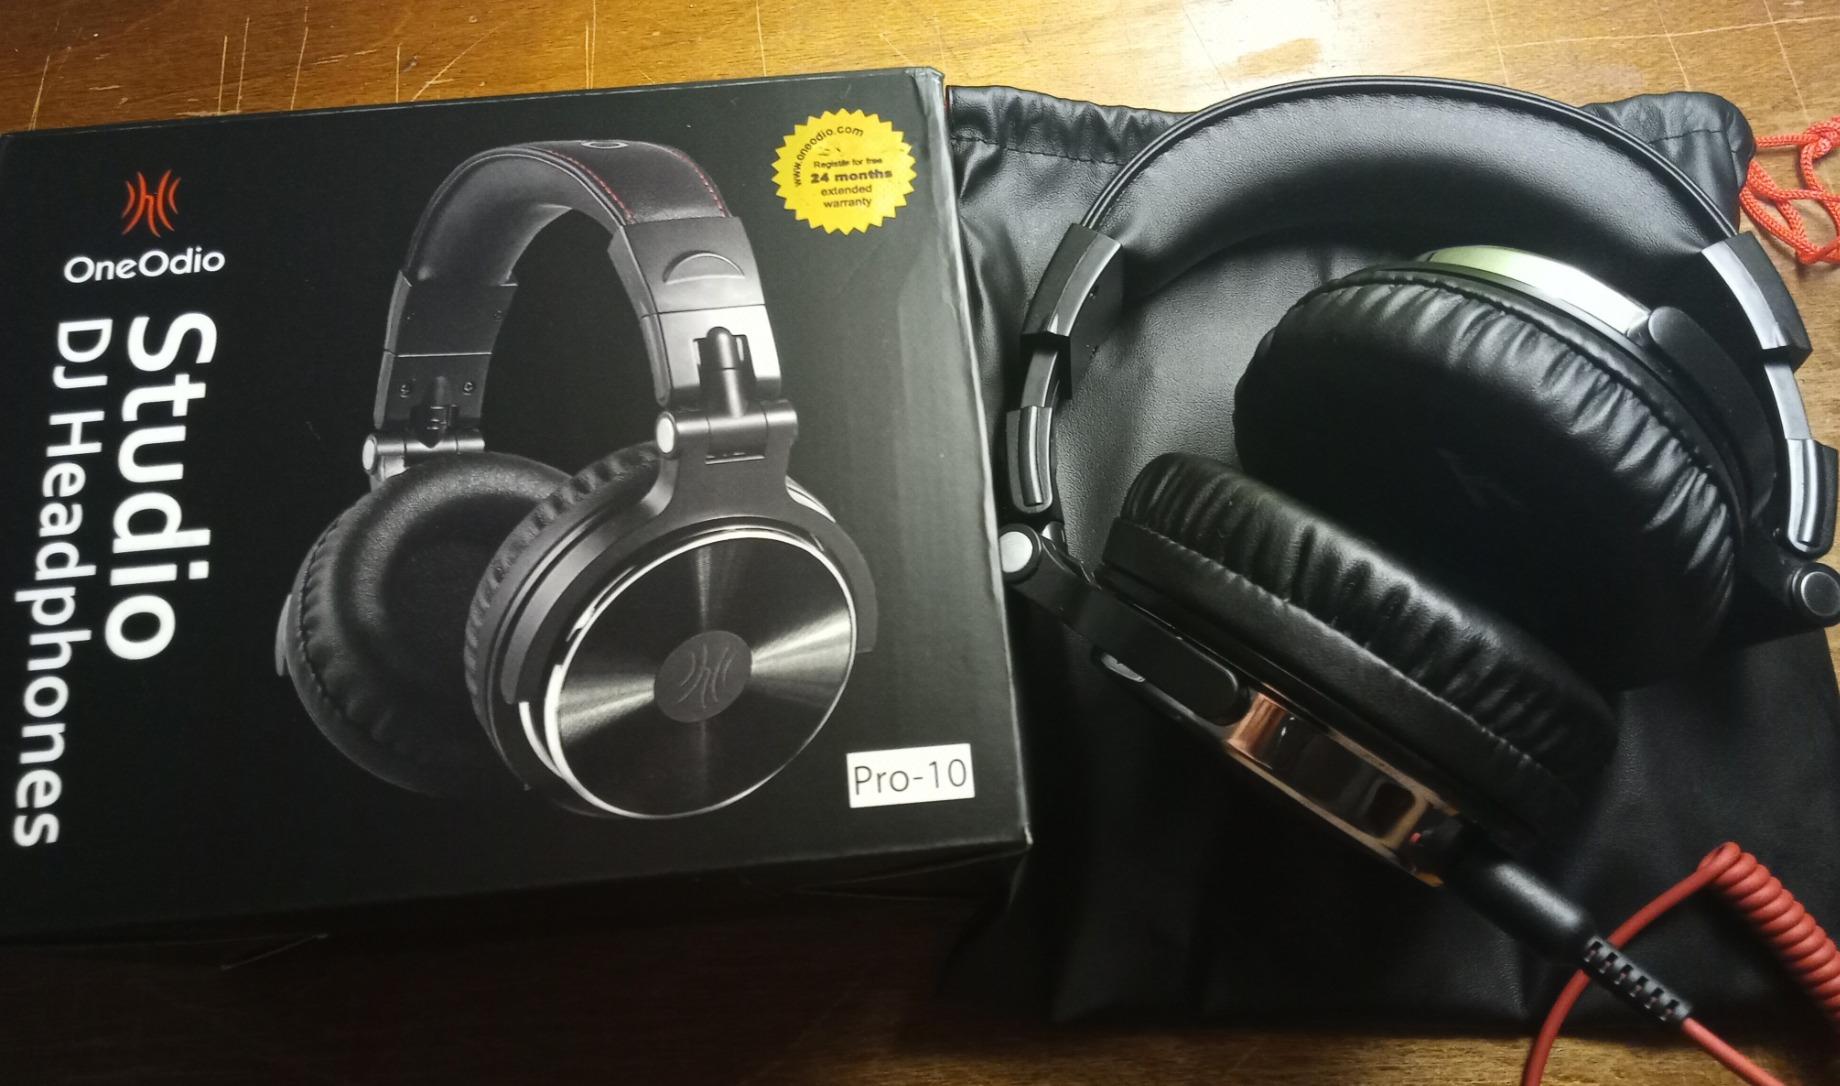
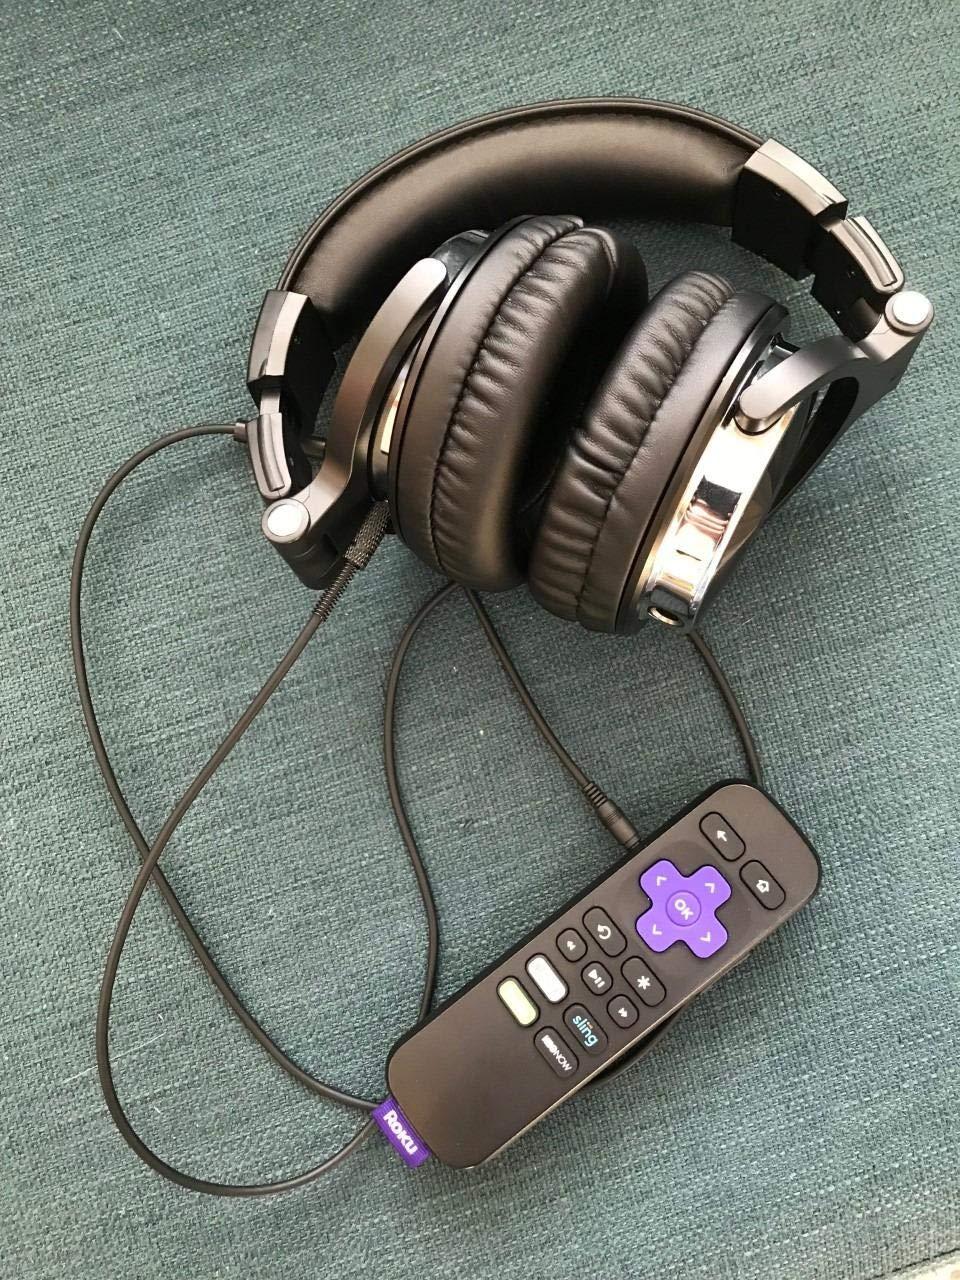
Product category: headphones
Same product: yes